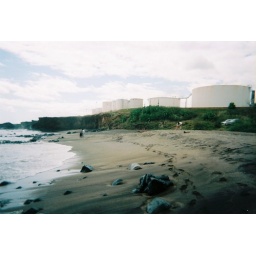
Here is a shot of glass beach over in the Port Allen area